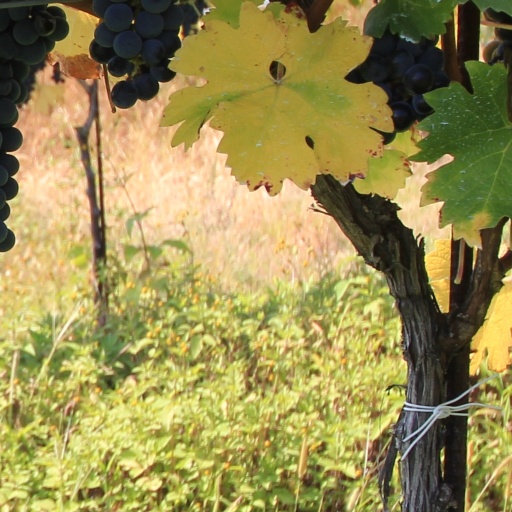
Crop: grape